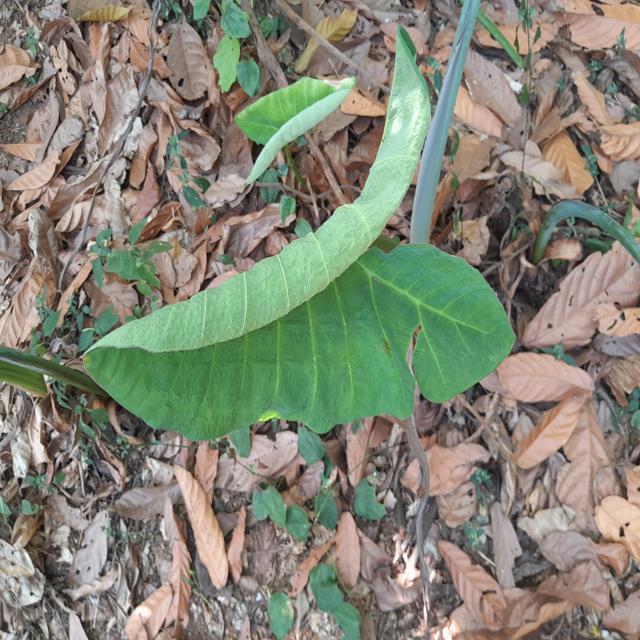
Label: Healthy